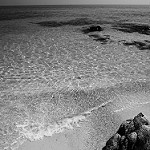
Label: B & W